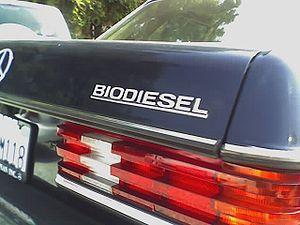
Le biogazole, ou biodiesel, est une énergie renouvelable, utilisée comme alternative au carburant pour moteur Diesel classique : gazole ou pétrodiesel.